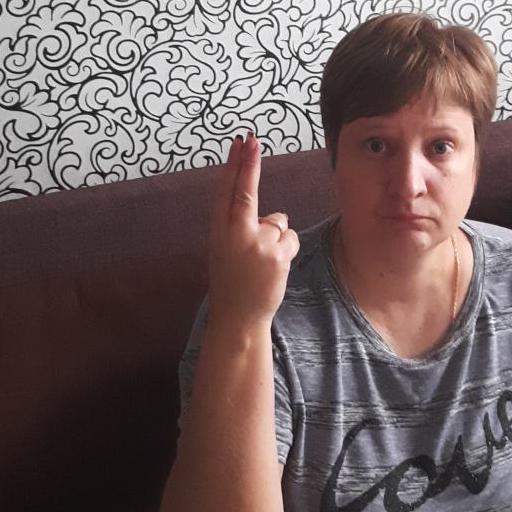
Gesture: two_up_inverted